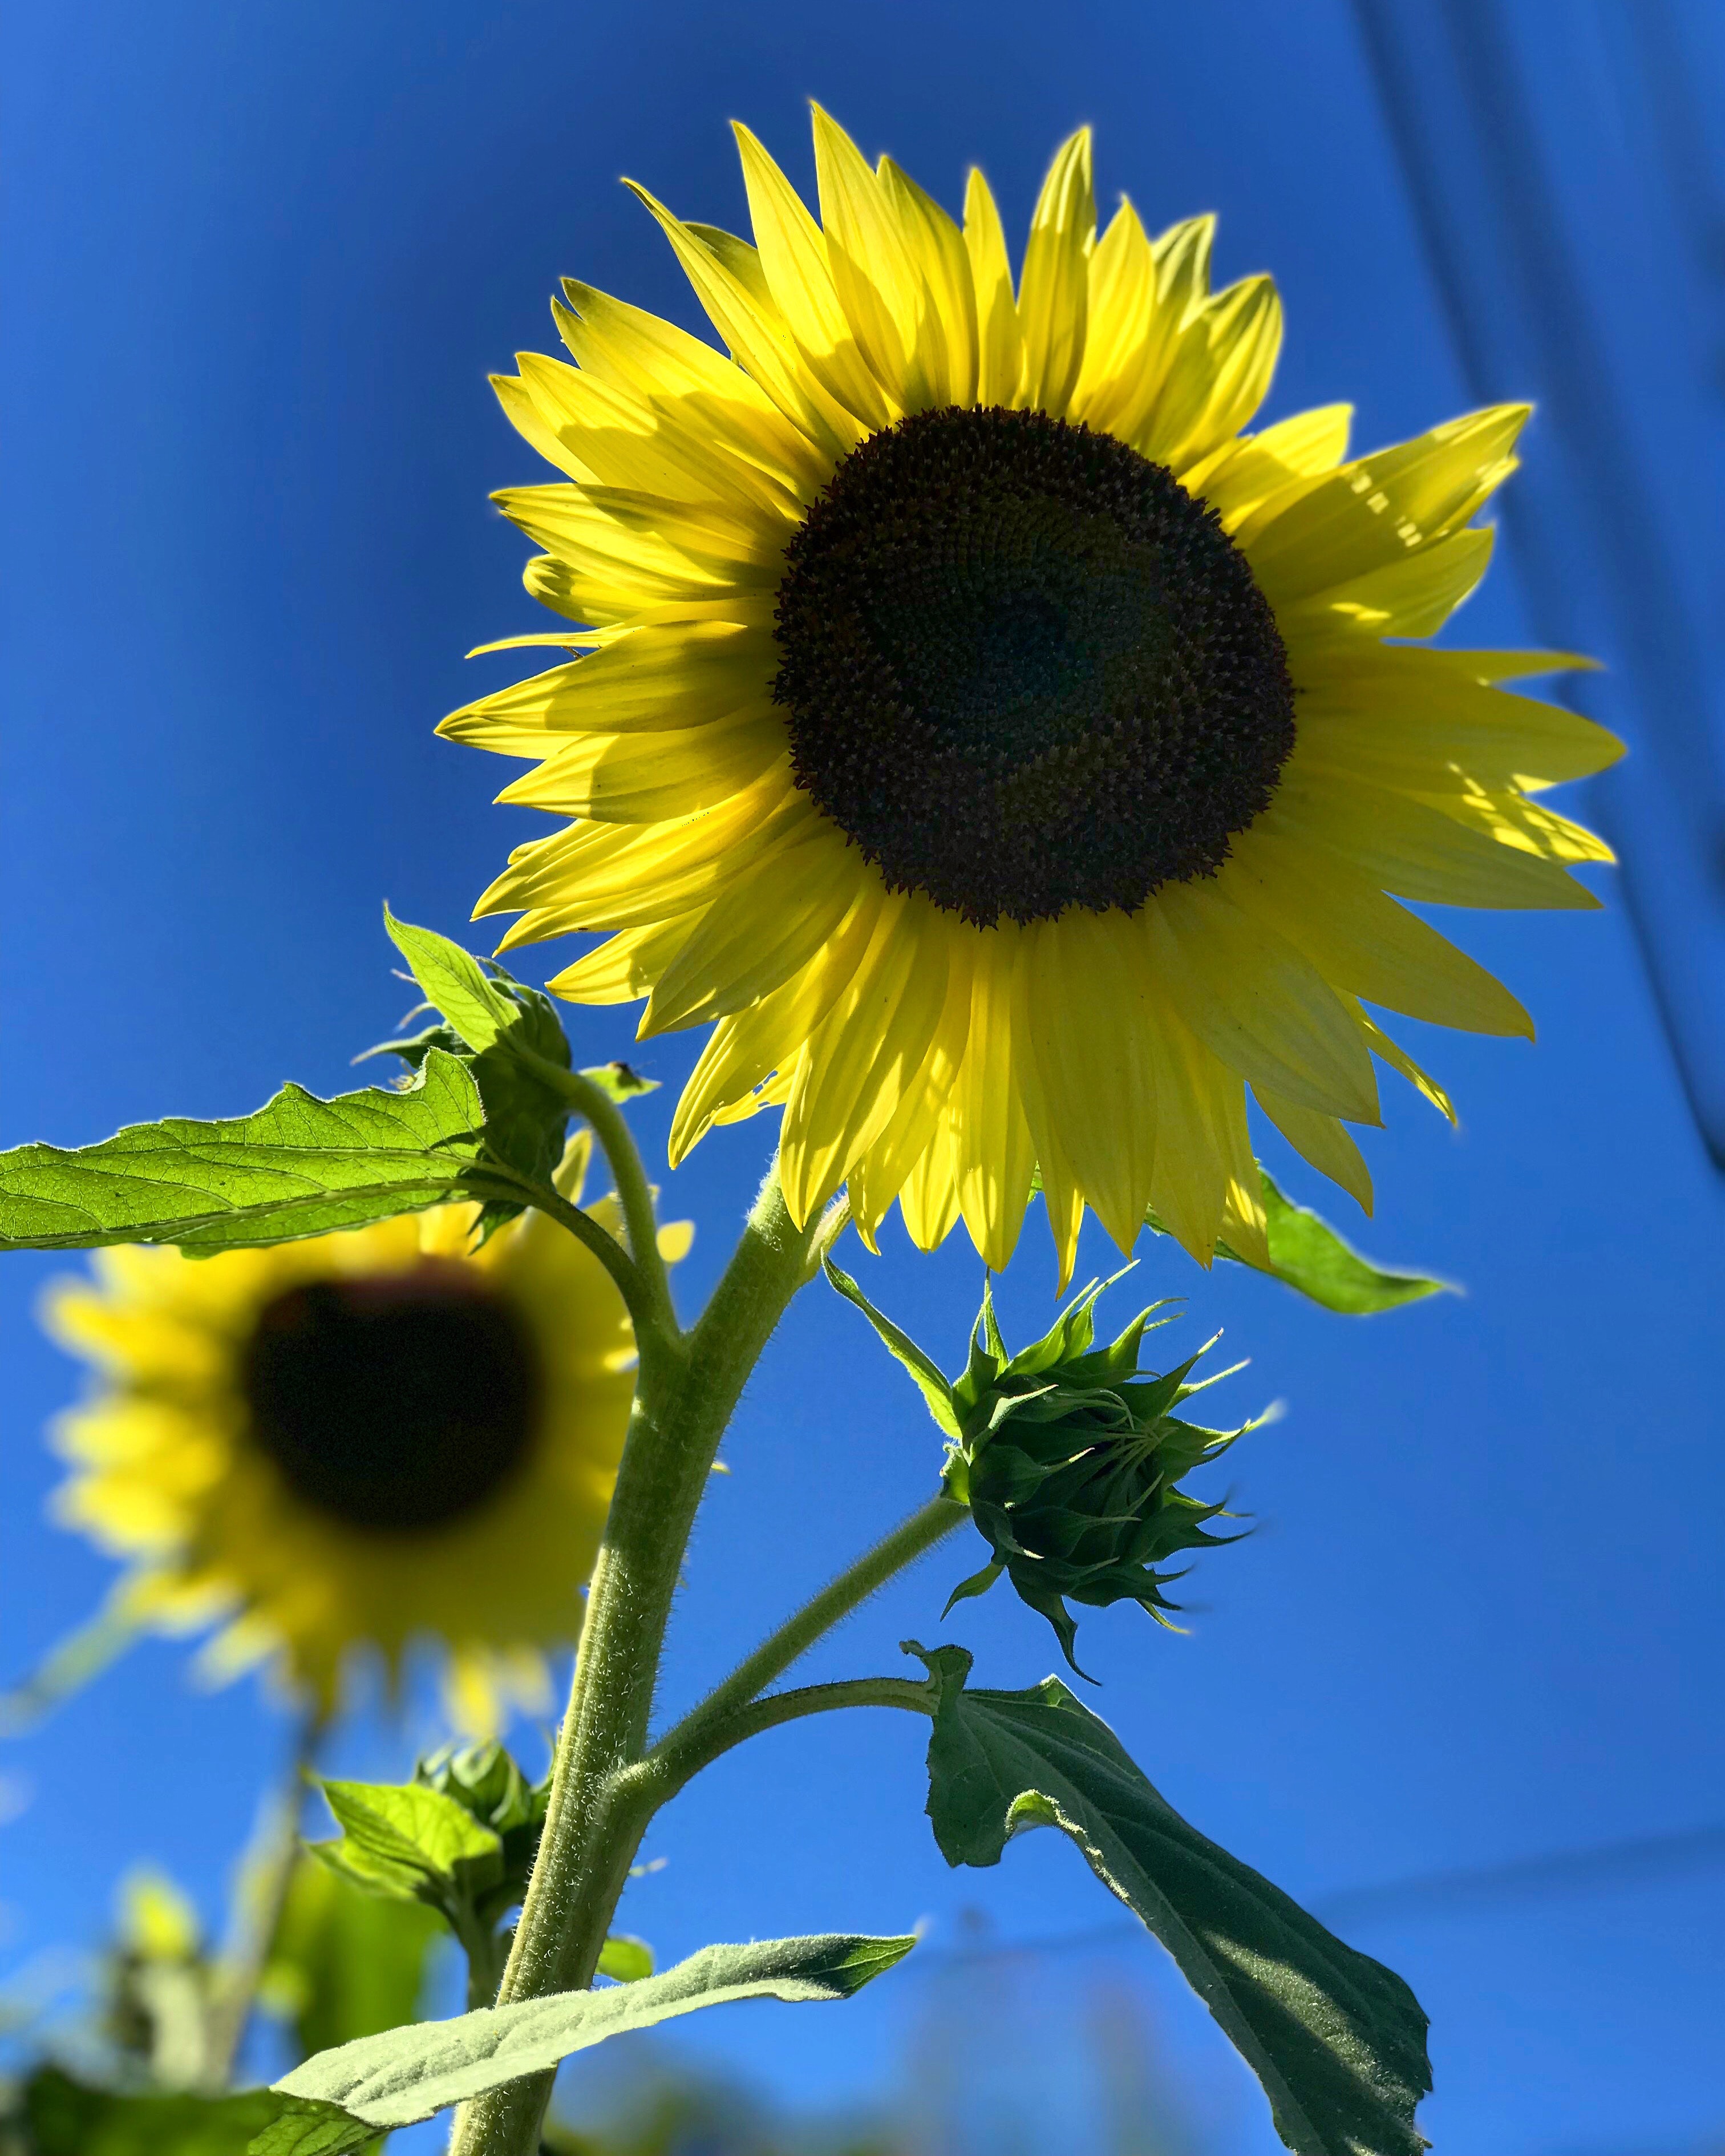
flower, sunflower, flowering plant, yellow, sky, plant, sunflower seed, petal, pollen, asterales, daisy family, cuisine, annual plant, wildflower, perennial plant